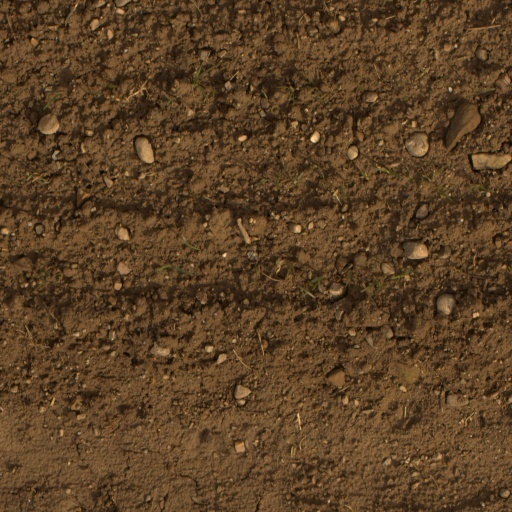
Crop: wheat